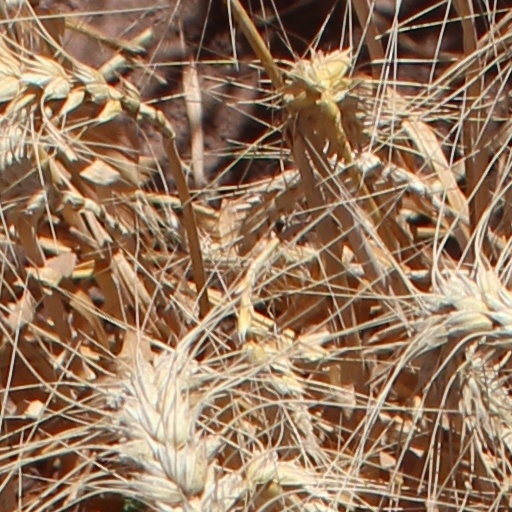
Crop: wheat